Markolf Niemz

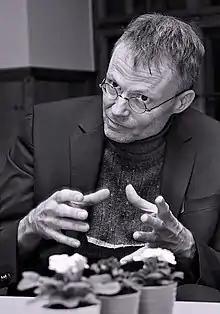
Markolf Niemz after a reading in Davos, Switzerland (2017)

Niemz' novel "Lucy mit c" was the first self-published book ever to appear on the German non-fiction bestseller list "Gong". "Lucy im Licht" (Droemer, 2007), the second volume of his Lucy trilogy, and "Bin ich, wenn ich nicht mehr bin?" (Kreuz, 2011) also turned into German bestsellers. With the royalties of his Lucy trilogy, Niemz founded the charitable and non-profit foundation "Stiftung Lucys Kinder". The foundation is committed to ensuring that children from the poorest countries in this world also have access to love and understanding.